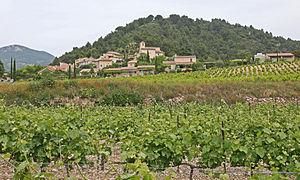
Lafare (commune de Vaucluse)
Lafare est une commune française située dans le département de Vaucluse, en région Provence-Alpes-Côte d'Azur.